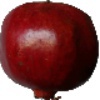
Label: Pomegranate 1